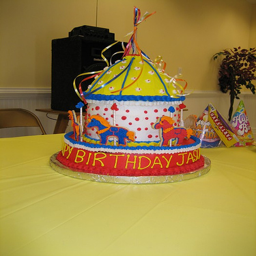
A birthday cake that looks like a carousel
The birthday cake has been elaborately, colorfully decorated.
A large frosted birthday cake on top of a yellow table.
A birthday cake that looks like a carousel.
A colorful birthday cake sits on that table.